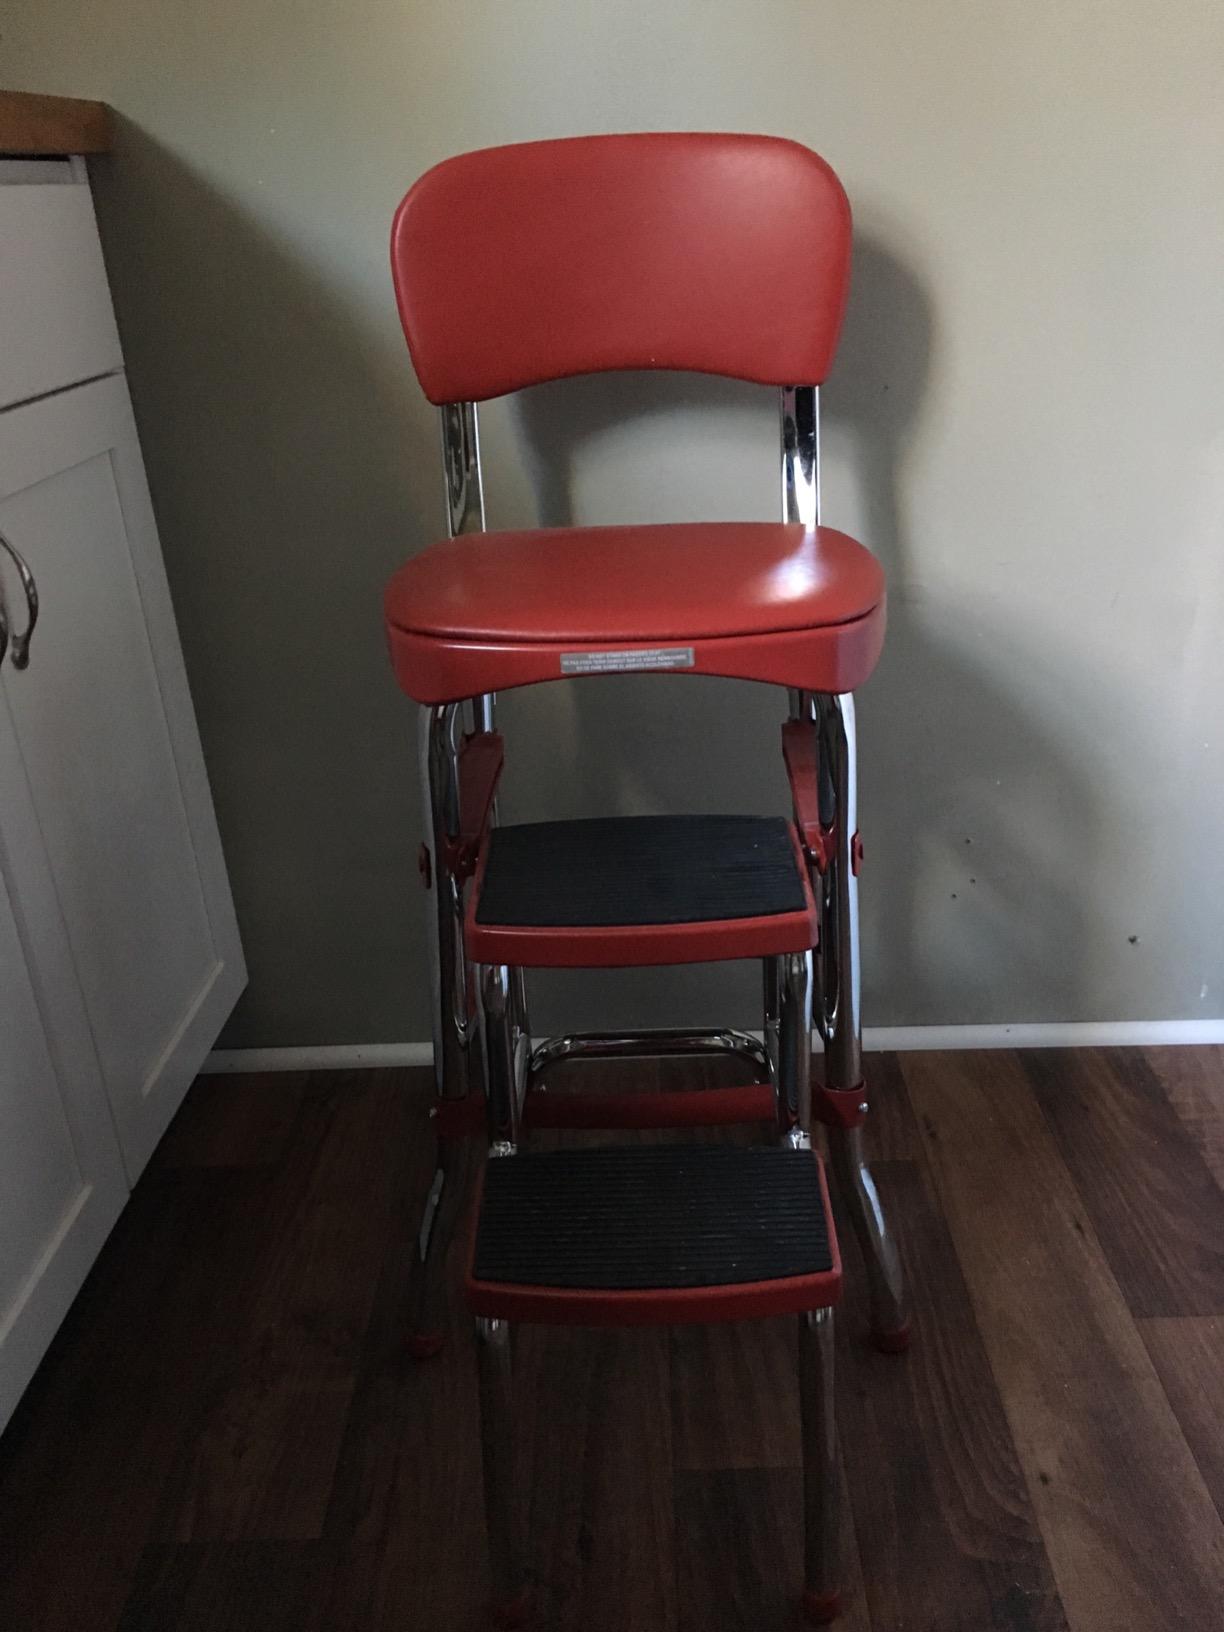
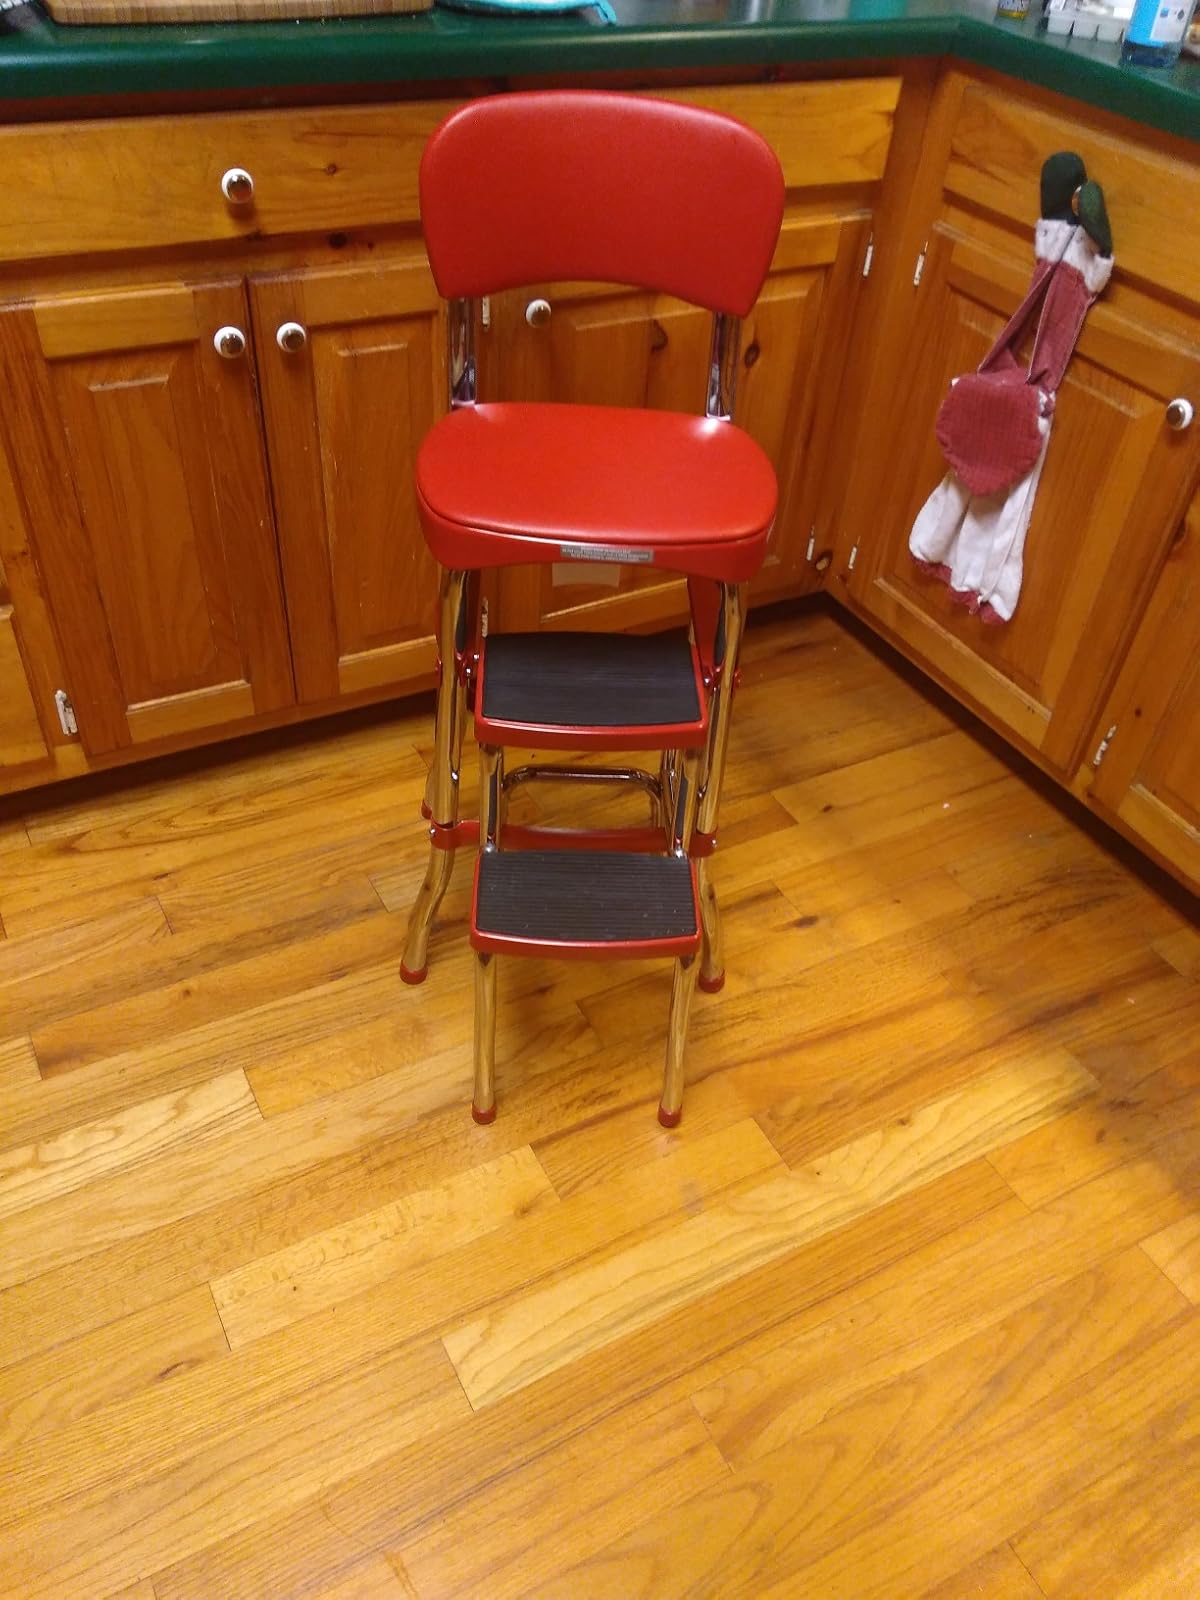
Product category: items_chair
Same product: yes